John Douglas (English architect)

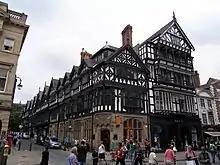
The corner of a street with a range of shops running up the right side of the street; the shops have stone lower storeys and highly detailed timber-framed upper storeys that include oriel windows and gables. To the right of the range of shops is another shop with a modern shop front; it is taller than the others, and is timber-framed above the ground floor.

In about 1879–81 Douglas built a terrace of houses on his own land in Chester, 6–11 Grosvenor Park Road, the road leading to the main entrance to Grosvenor Park, in High Victorian style. About 1883 he designed Barrowmore Hall (or Barrow Court) at Great Barrow (since demolished) which was one of his largest houses. Also around this time he designed buildings on the Eaton Hall estate, including Eccleston Hill (1881–82), a large house for the Duke's secretary, the Stud Lodge, a smaller building of the same dates, Eccleston Hill Lodge (1881), a three-storey gatehouse at the main entrance to the park, with a high hipped roof and turrets, and The Paddocks (1882–83), another large house, this time for the Duke's land agent. In Chester city centre his designs included the Grosvenor Club and North and South Wales Bank (1881–83) in Eastgate Street, built in stone and brick, with a turret and a stepped gable, and 142 Foregate Street for the Cheshire County Constabulary (1884), with a shaped gable in Flemish style.